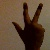
The image shows a hand gesture representing the number 3 in Indian Sign Language.